Jim Young (boat builder)

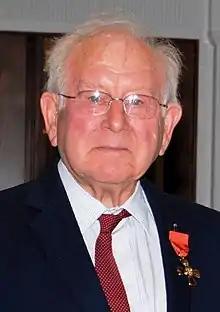
Young in 2012

James Harold Young (7 July 1925 – 18 June 2020) was a New Zealand sailor, boat designer and builder.